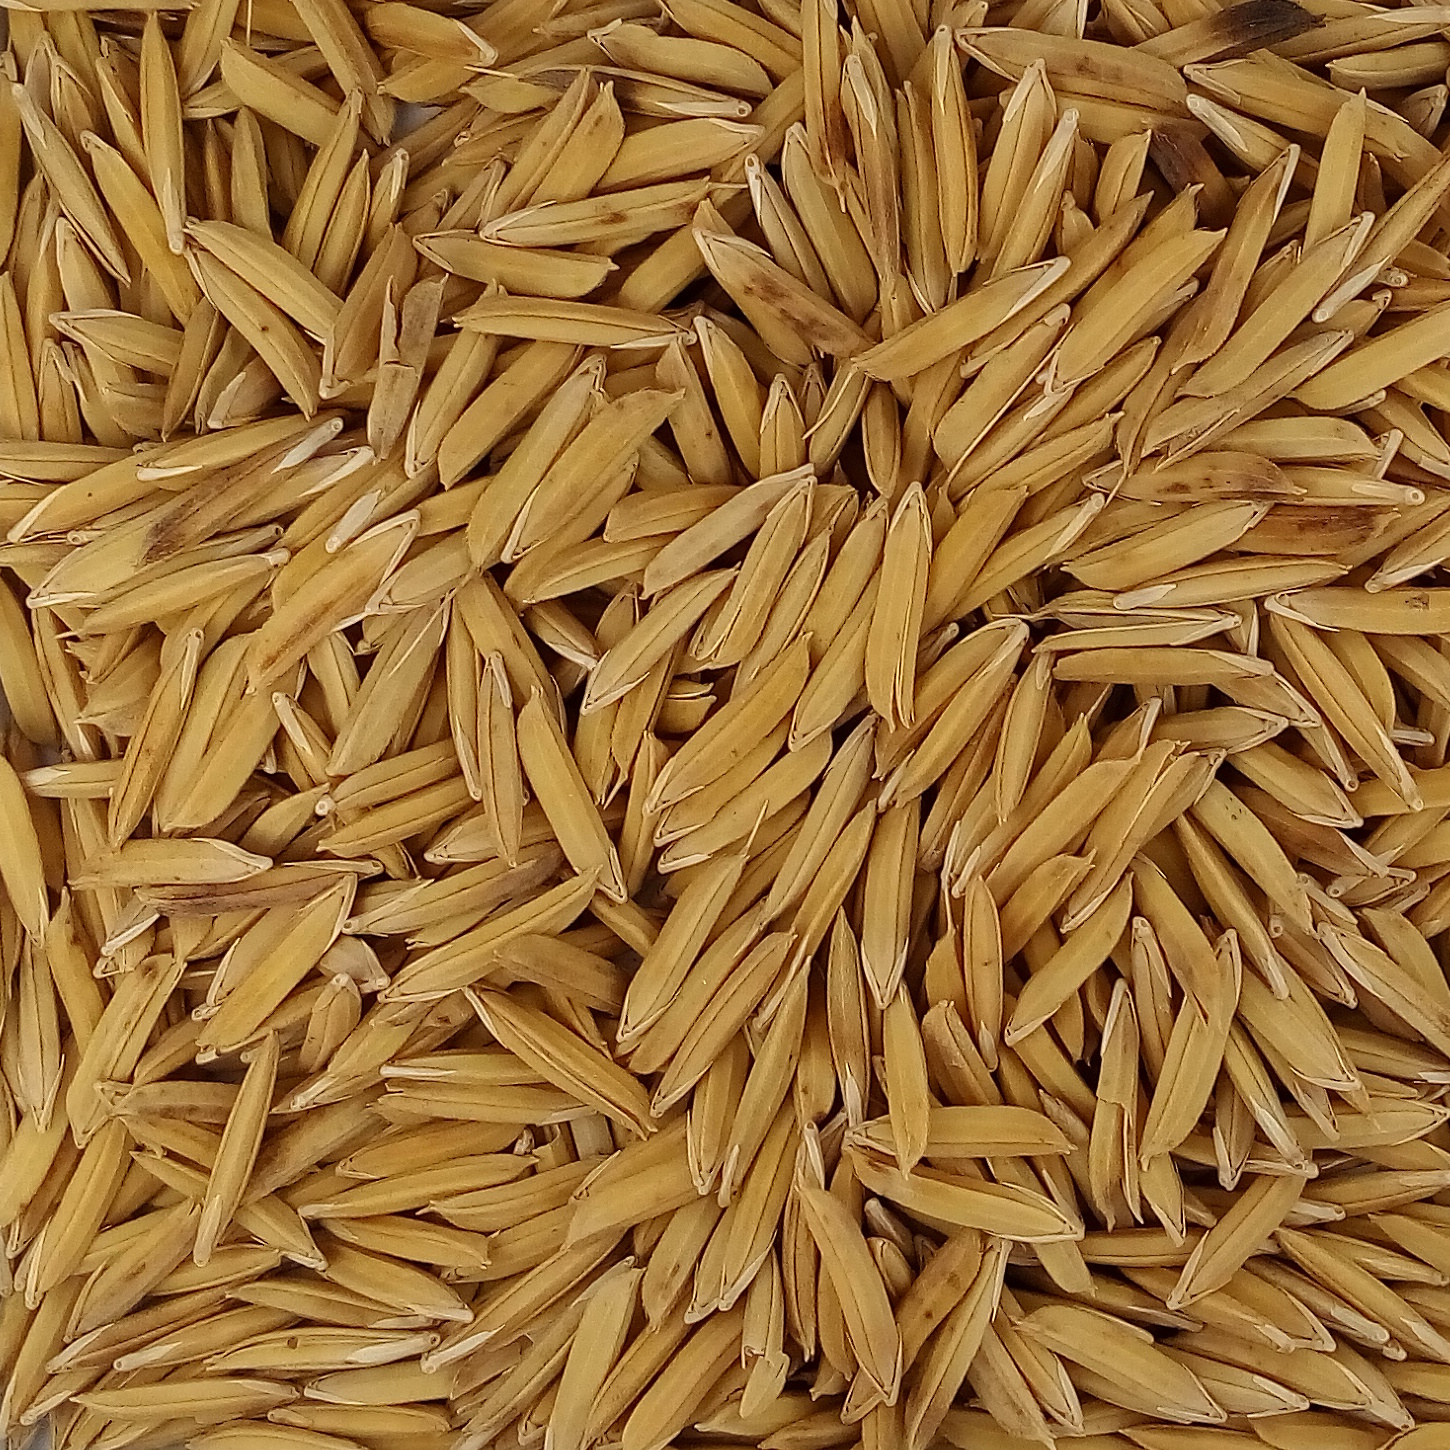
Rice seed variety: 1121